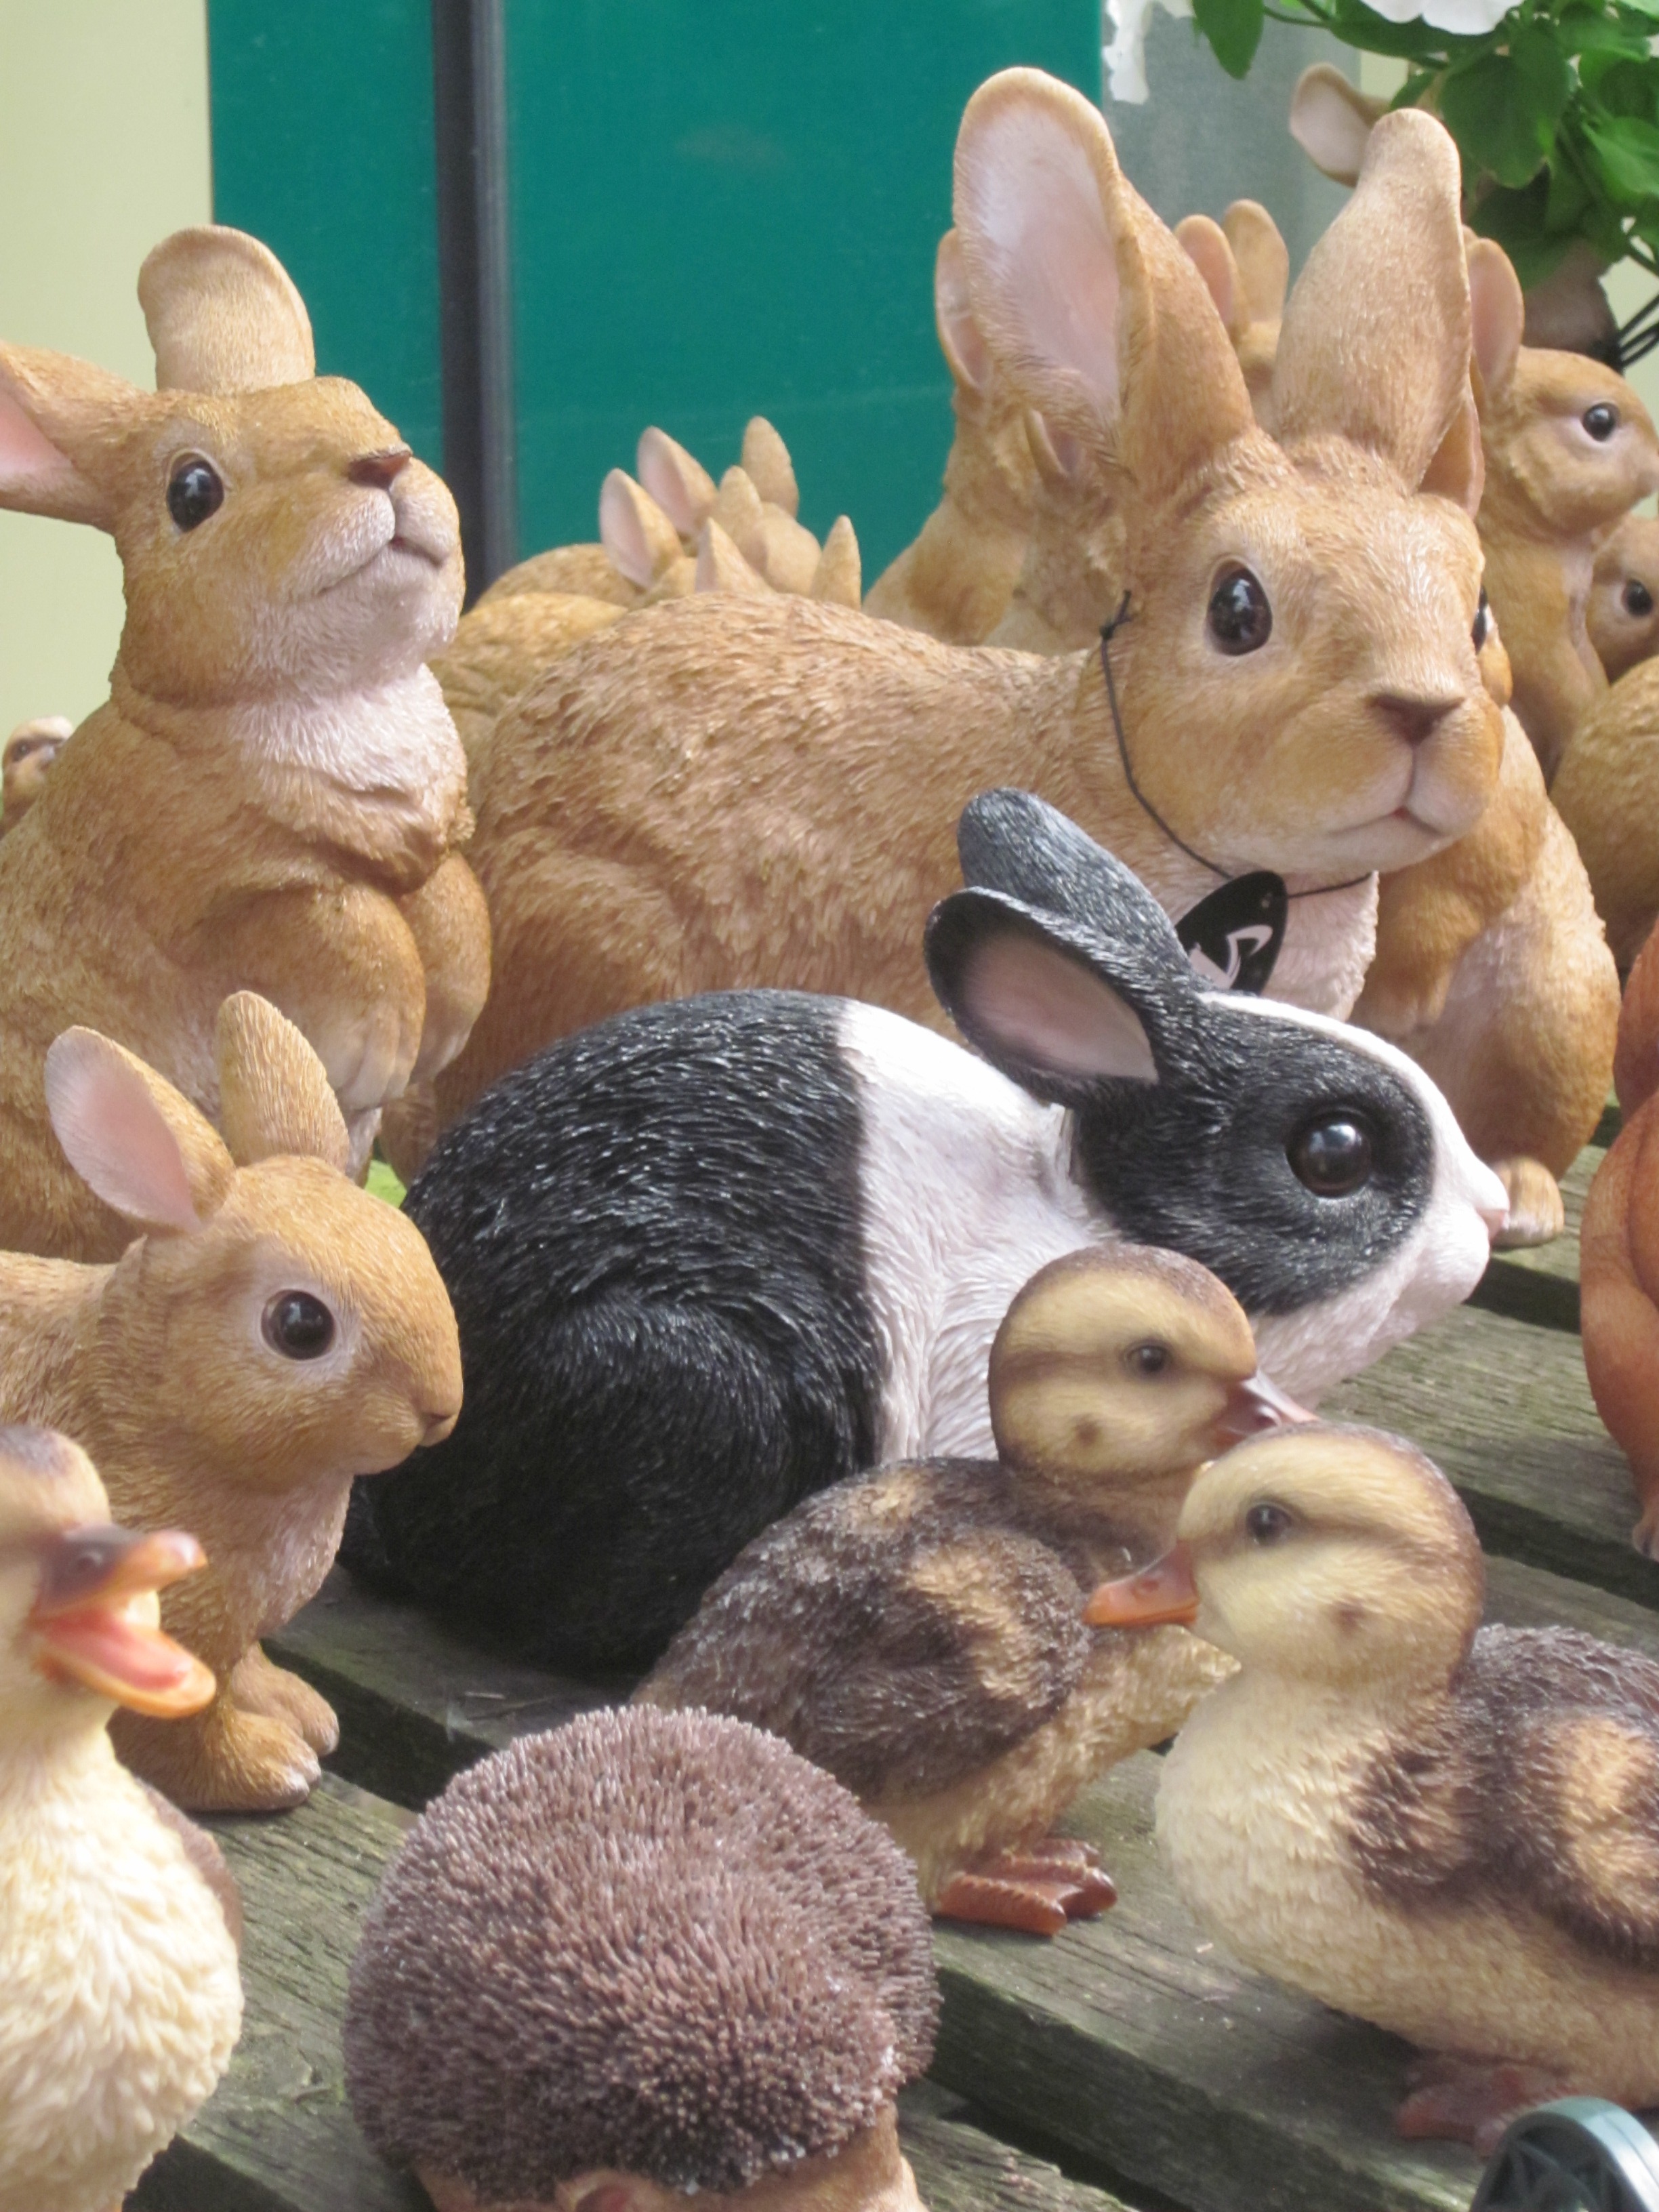
mammal, toy, rabbit, stuffed toy, rabits and hares, nepkonijnen, nepbeesten, black white rabbit